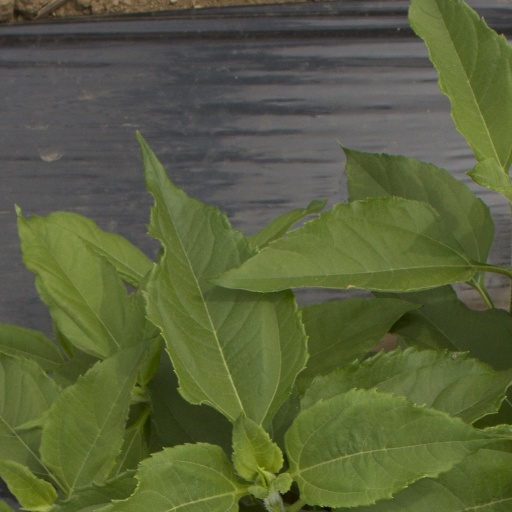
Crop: Jerusalem artichoke